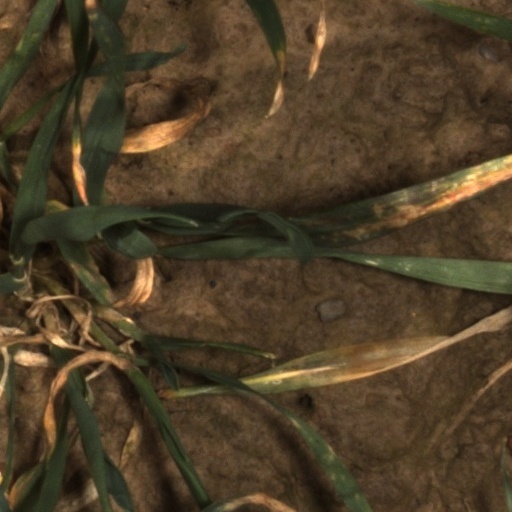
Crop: wheat